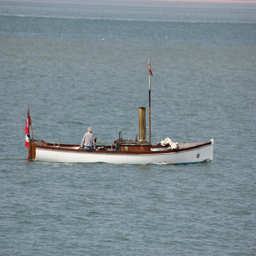
A person standing in a white boat in middle of water.
There is a man in a boat in the middle of the water
A man riding a boat in the middle of a lake.
A long boat in the middle of an ocean.
A man on a boat in the ocean.